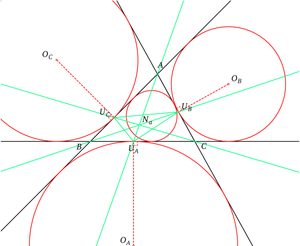
Point et triangle de Nagel d'un triangle
Étant donnés trois points non alignés A, B et C du plan, il existe quatre cercles tangents aux trois droites, et. Ce sont le cercle inscrit et les cercles exinscrits du triangle ABC.